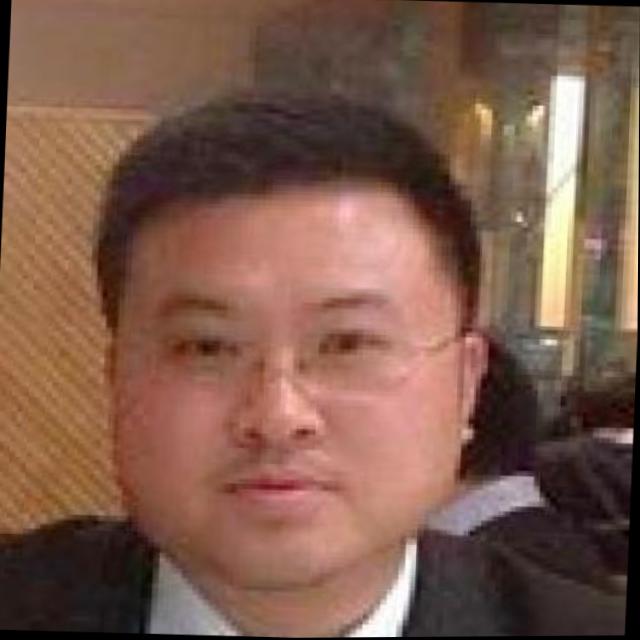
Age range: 21-44